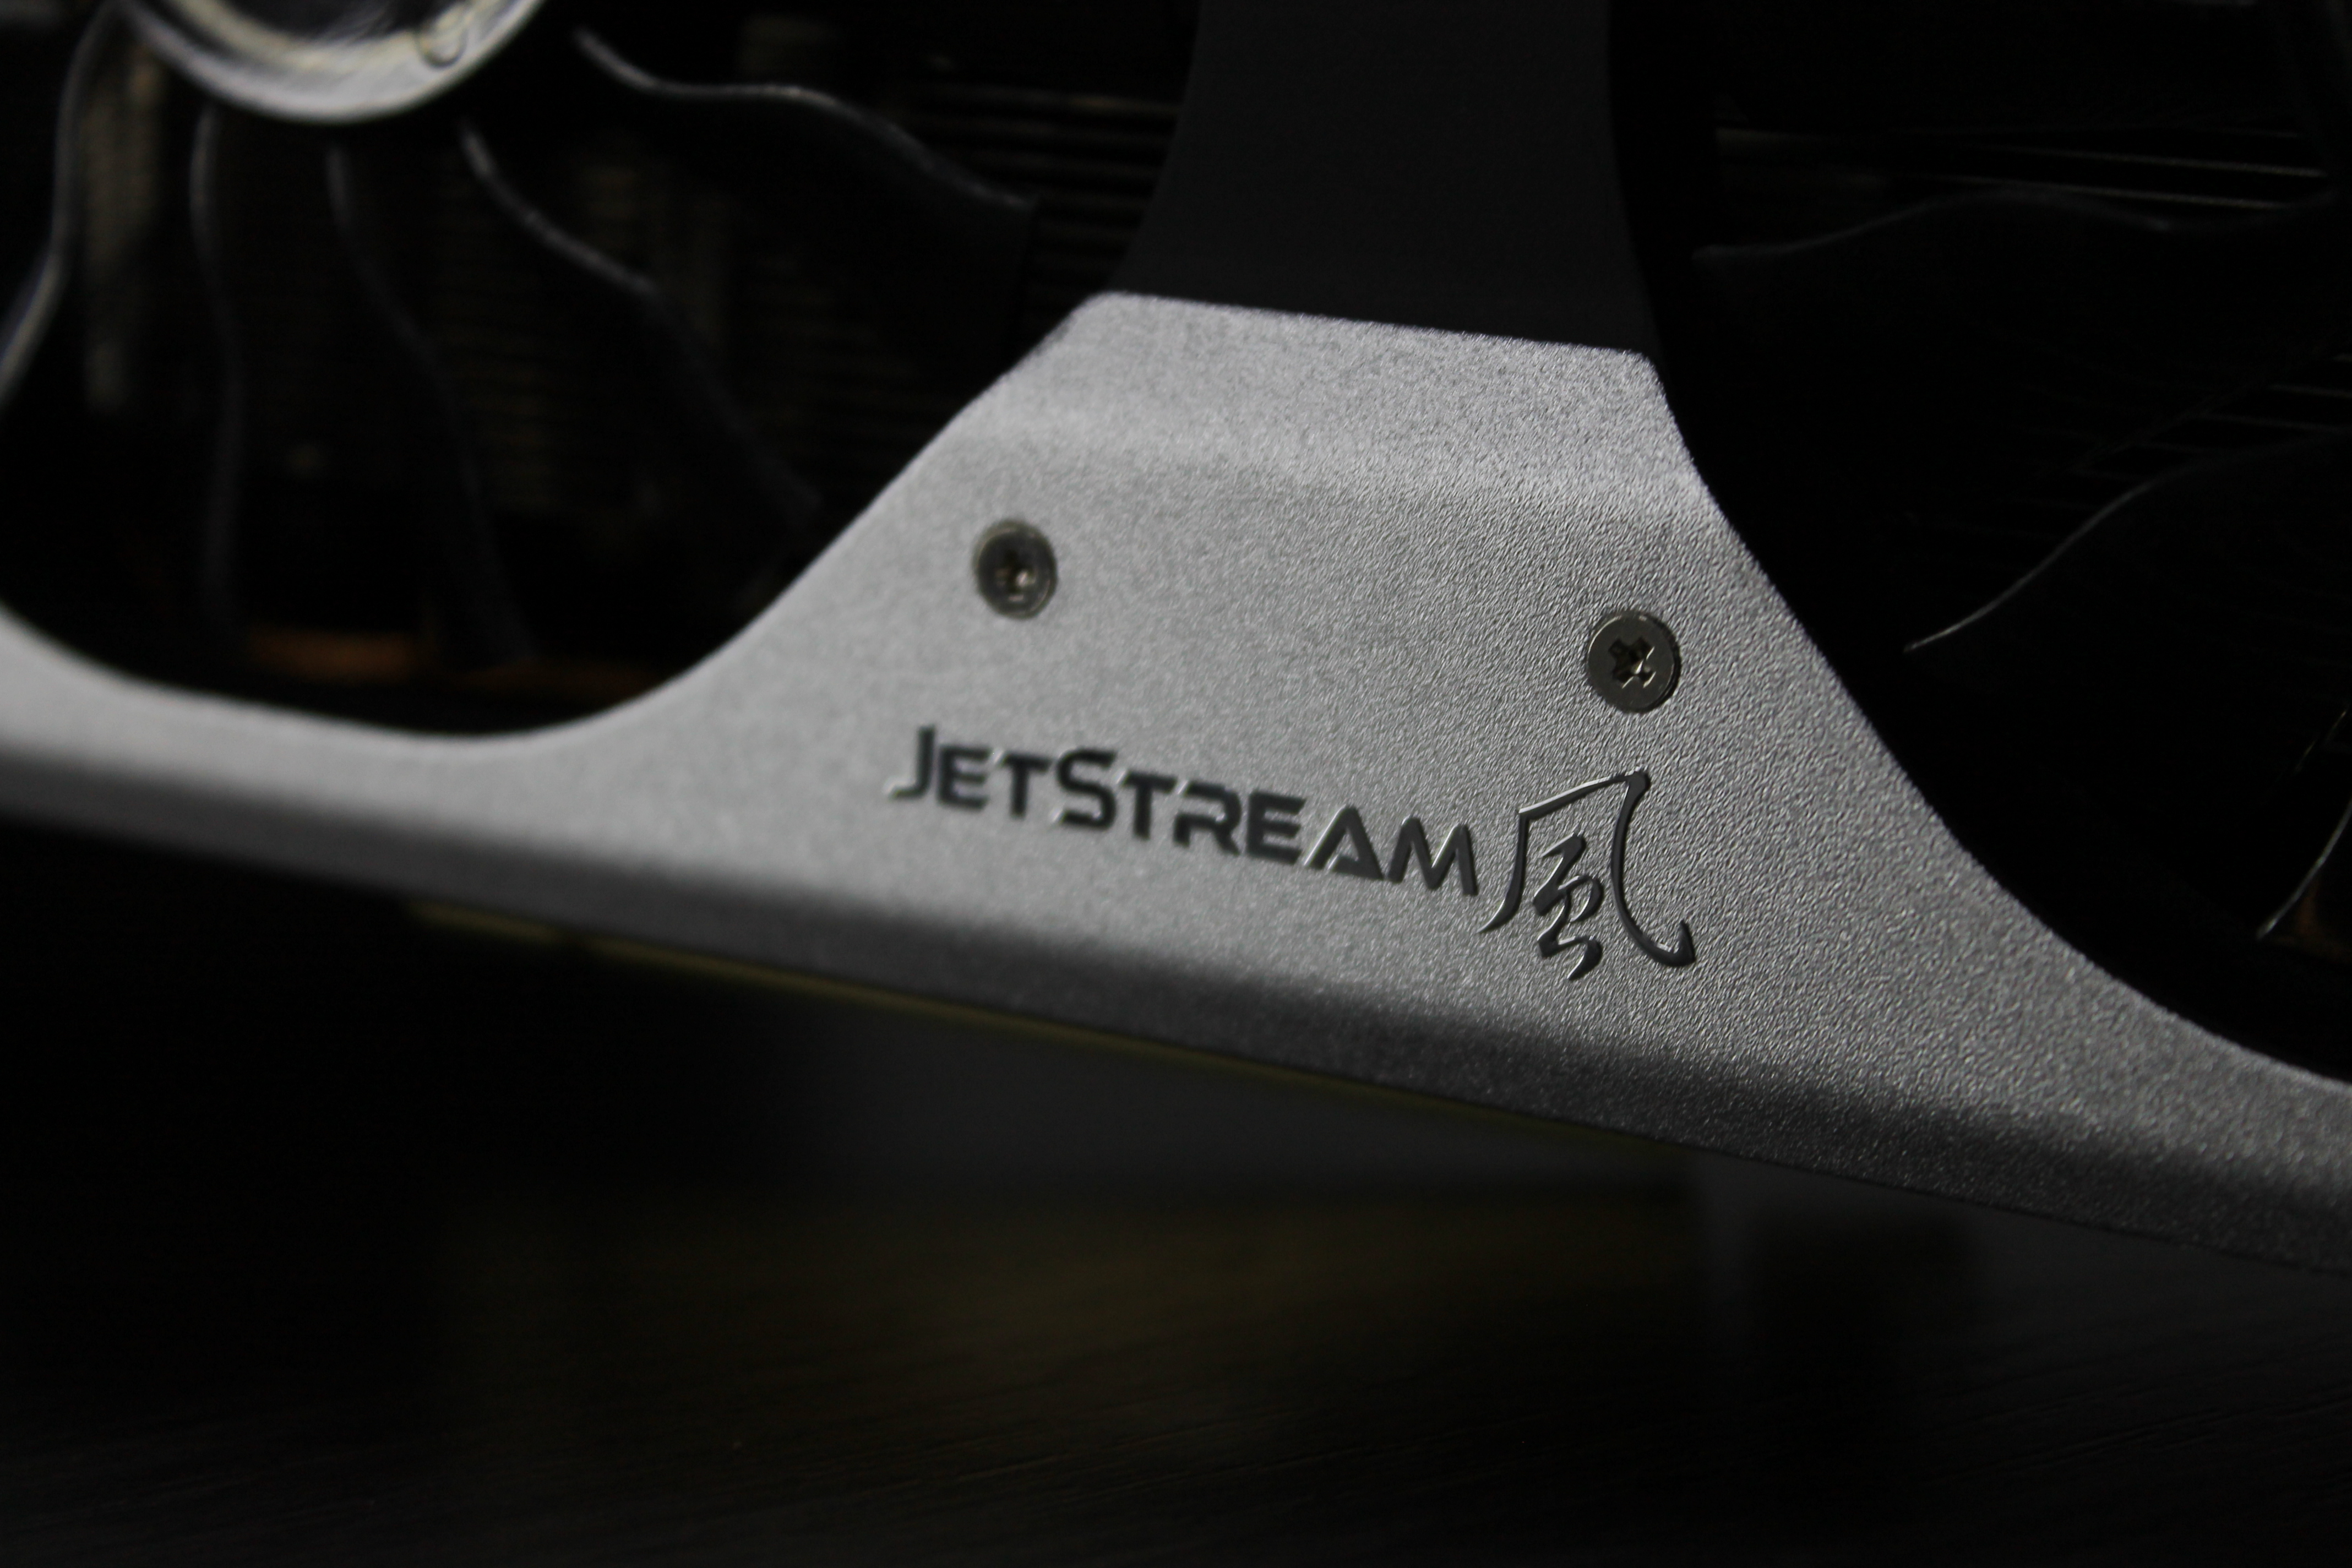
GeForce 1070, white, black, carbon, synthetic rubber